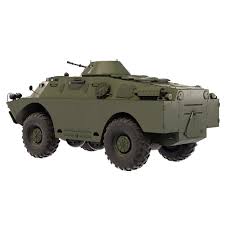
Label: BTR